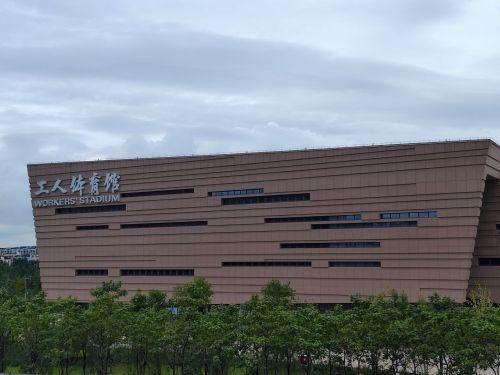
地标名称：长春市工人体育馆
所在城市：长春市·南关区